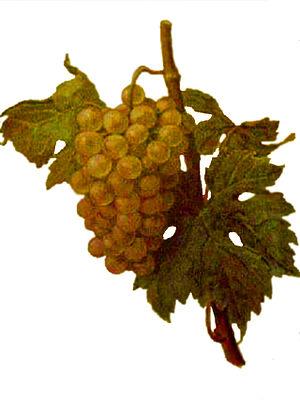
Grappe Prècoce de Malingre par Viala et Vermorel
Le précoce de Malingre est un cépage français de raisins blancs.